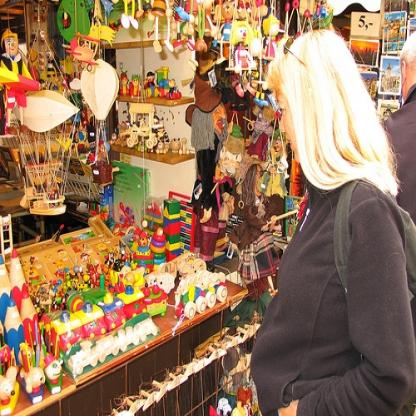
Scene: Indoor